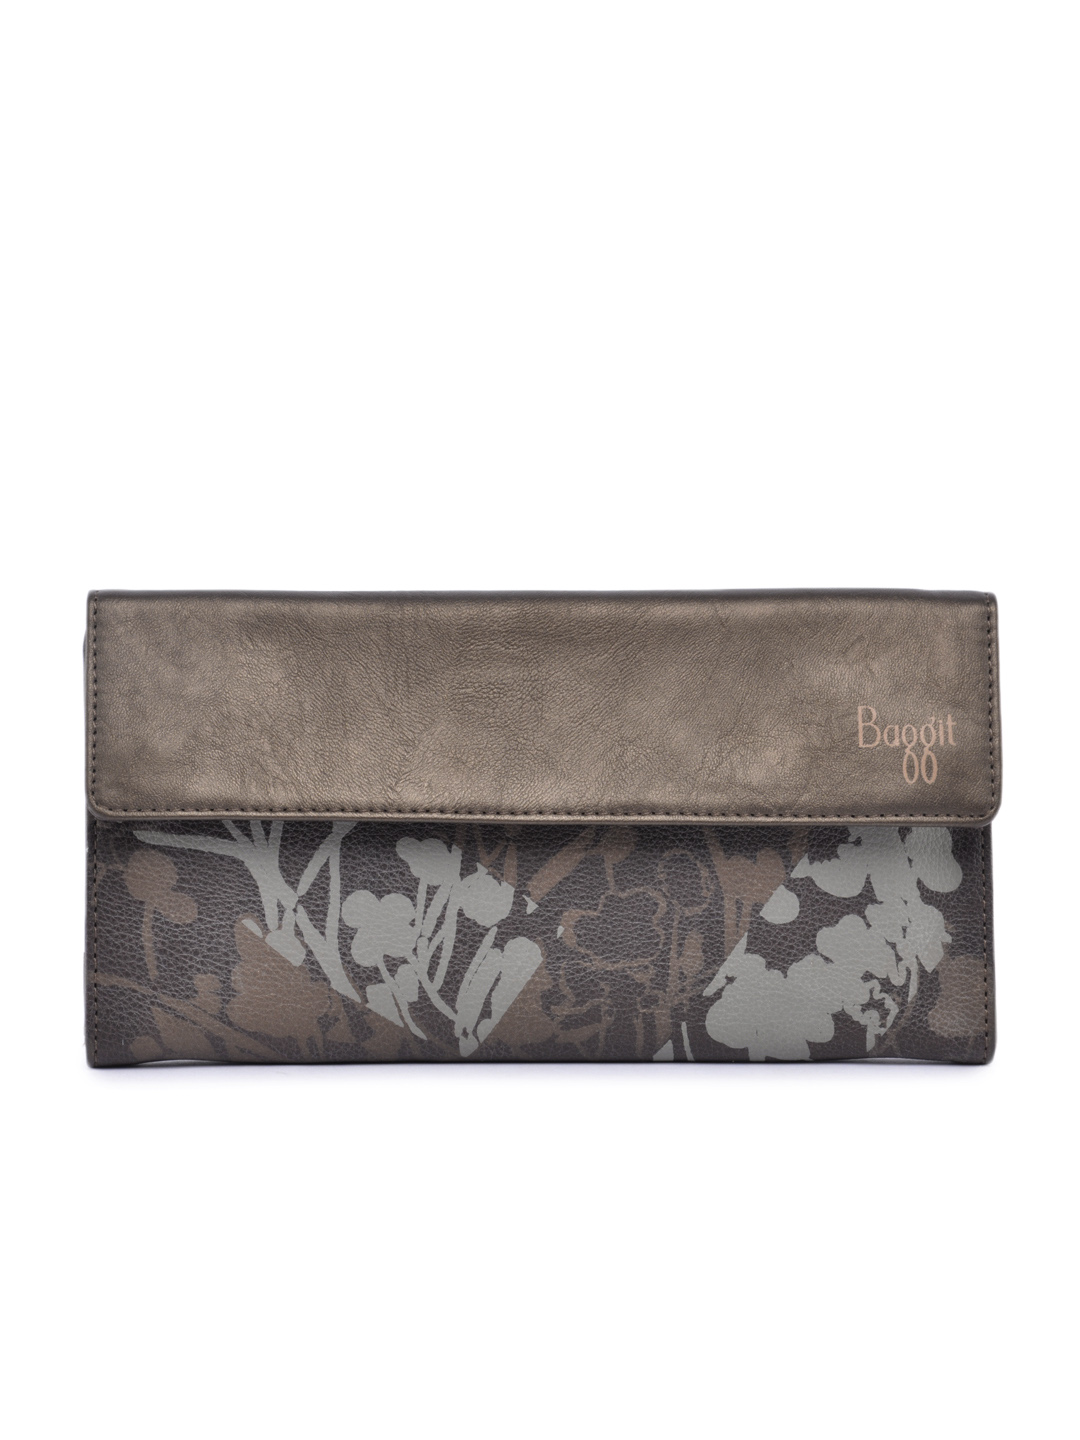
Baggit Women Bunnies Taj Brown Wallet
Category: Accessories / Wallets / Wallets
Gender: Women
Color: Brown
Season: Winter 2015
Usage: Casual